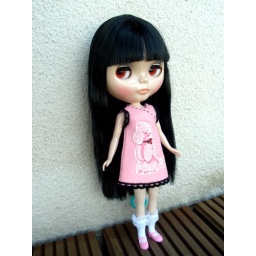
I got this cute dress by La Boutique de Lupi the other day.